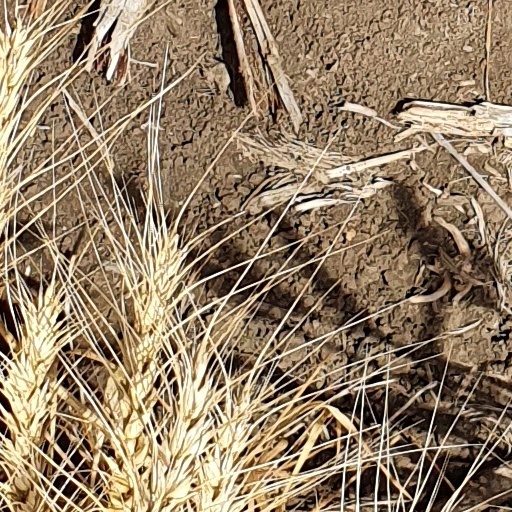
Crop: wheat